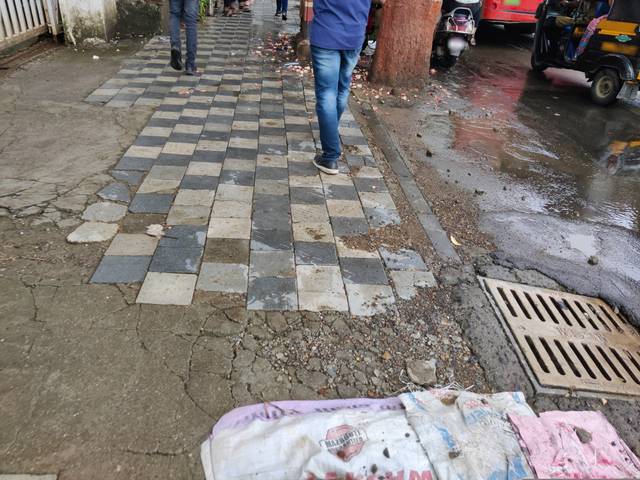
Region: India
Coordinates: 19.119, 72.845